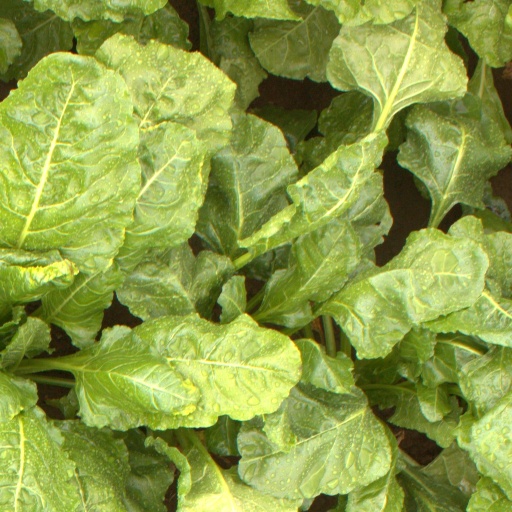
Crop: sugar beet